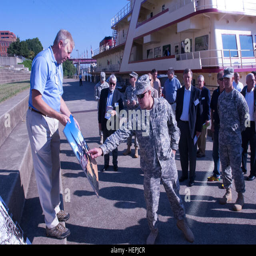
person , chief , begins a walking